Les martyrs

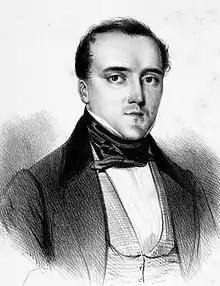
Prosper Dérivis sang the role of Felix in 1840.

As they are about to go into the catacombs, Polyeucte, the principal magistrate of Mytilene, is approached by his friend Néarque, the Christian leader, who questions him on his faith: "New Christian, has the God whose law we follow put faith and bravery in your heart?", he asks, continuing to pursue Polyeucte's feelings about how he would reconcile his wife's beliefs with his own. Polyeucte assures him that when his wife was deathly ill, his local gods were deaf to his pleas, but the Christian God provided a signal by means of a clap of thunder and His voice saying "I am waiting for you". Aria: "Que l'onde salutaire, s'épanche sur mon front! Et les maux de la terre, pour moi disparaîtront!" / "Let the water of salvation / Flow over my brow / And the evils of the earth / For me will disappear!" Néarque pleads for heaven and the angels to receive his friend and the two men enter the catacombs. As they leave, a Christian rushes in to inform them that the governor's soldiers are on their way. Unafraid, Polyeucte declares "Let's go! God expects us!"